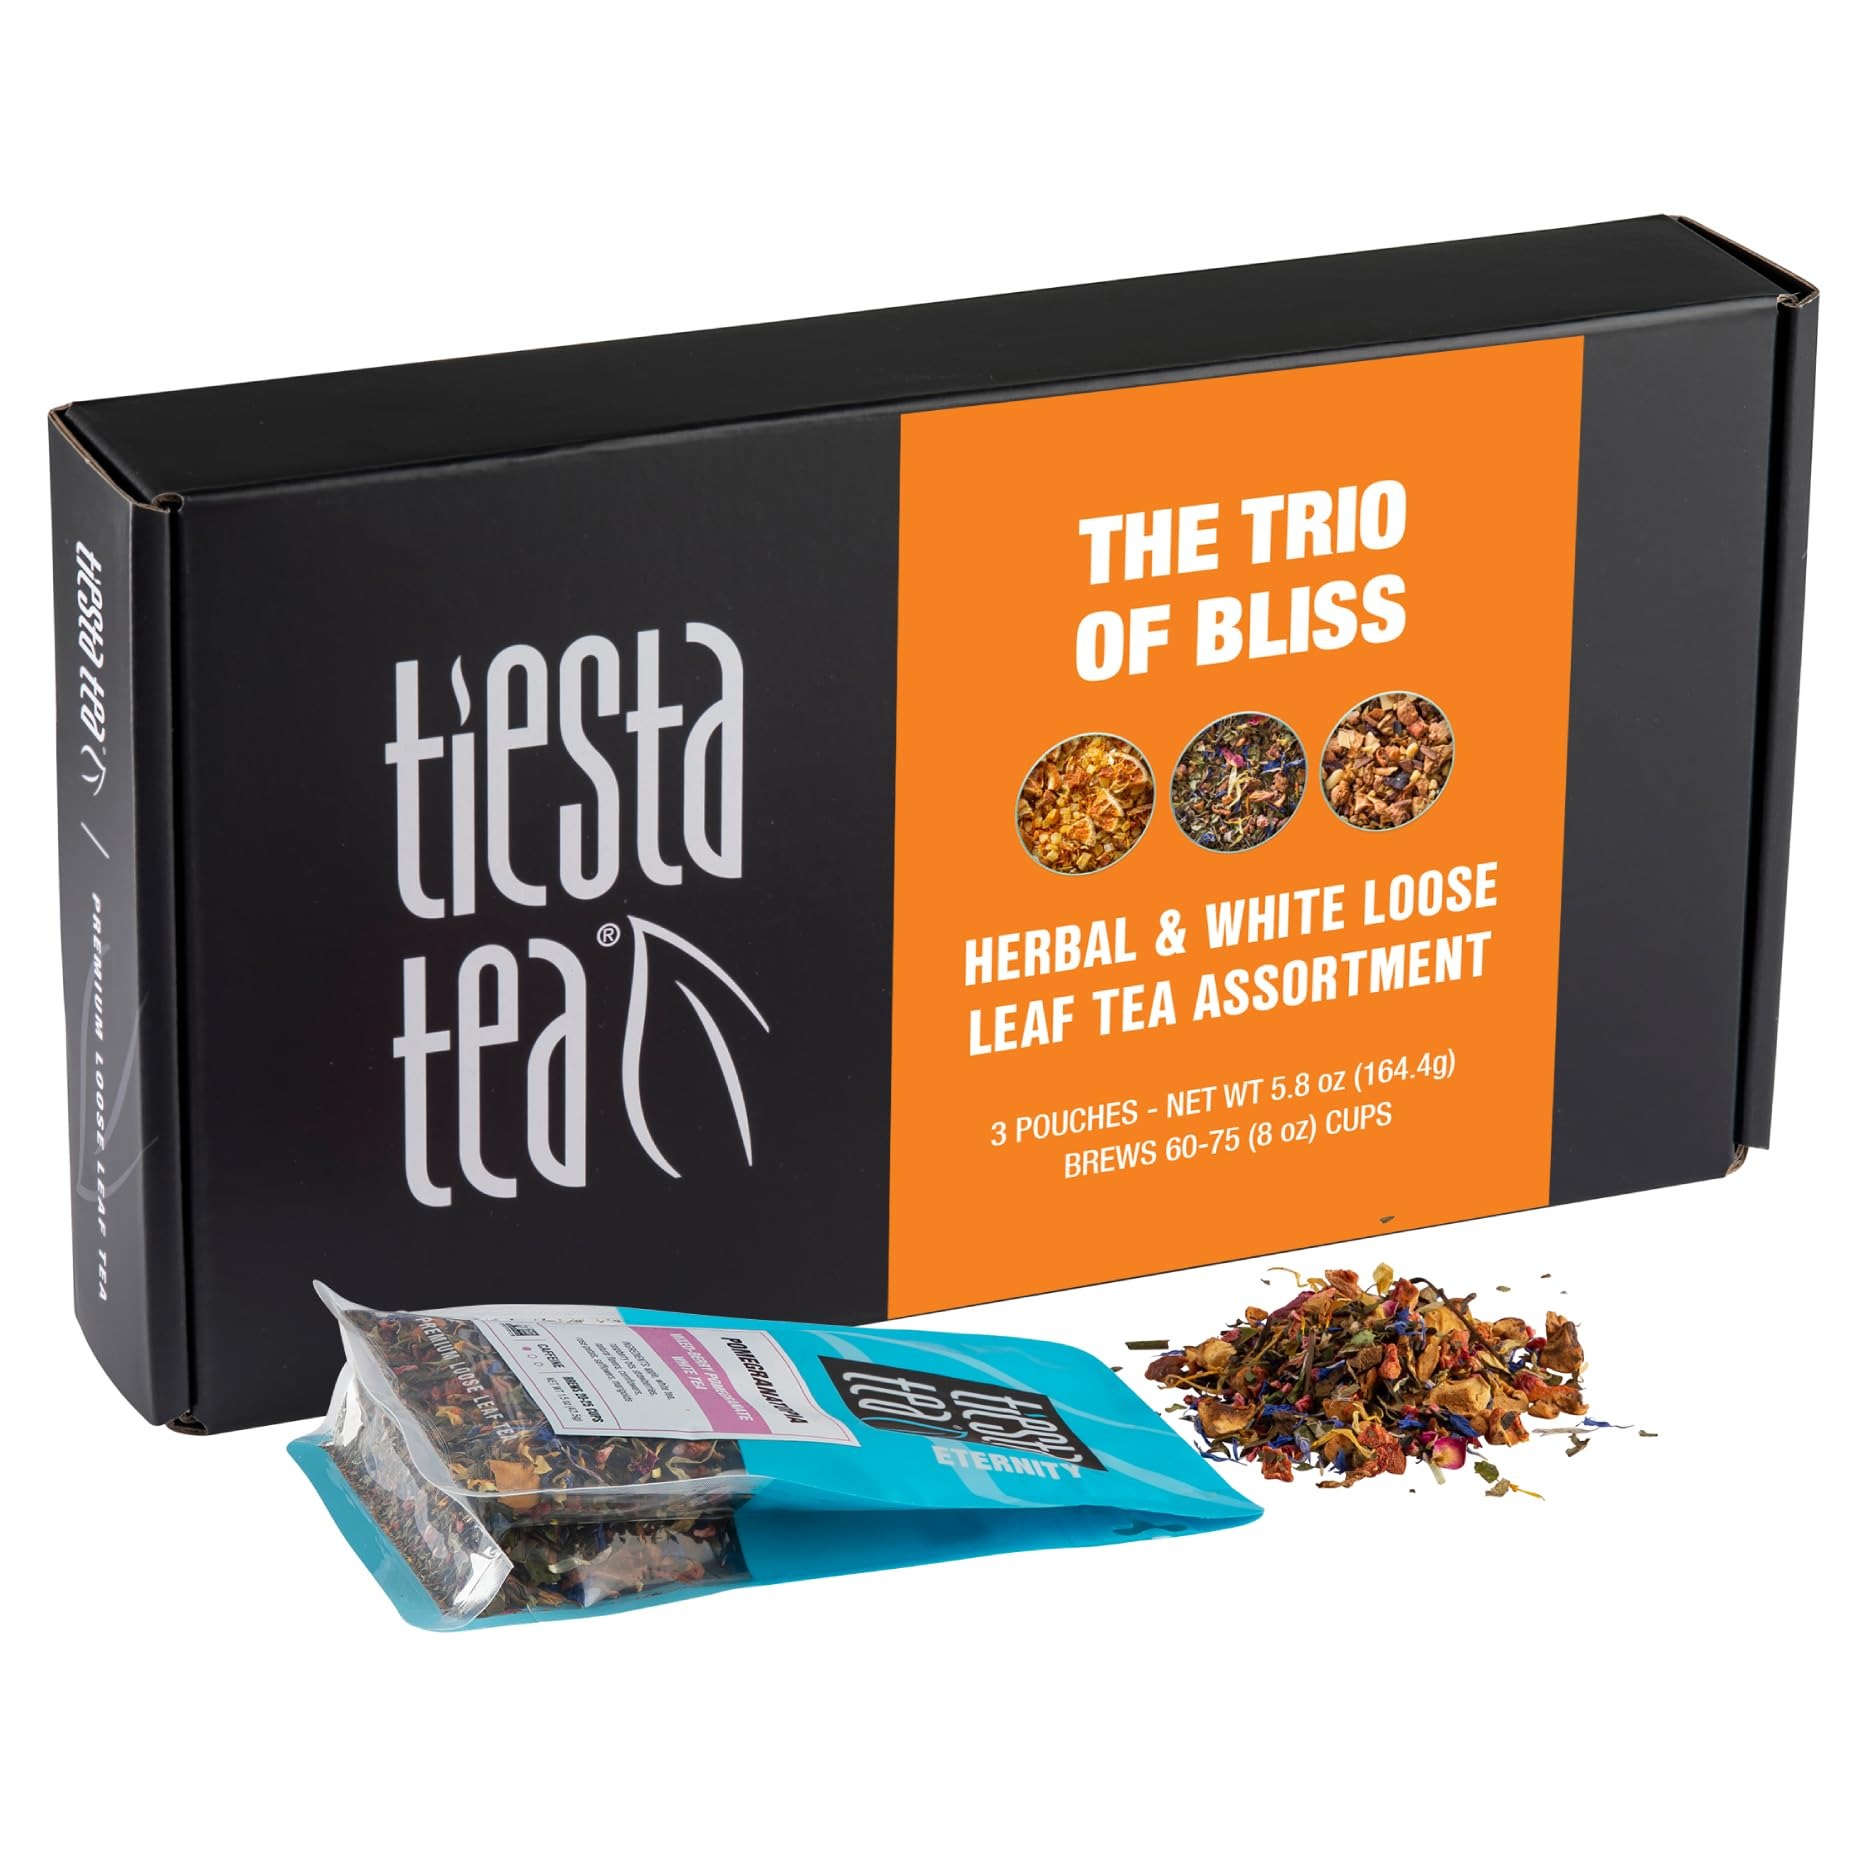
Item Name: Tiesta Tea - Herbal Tea Gift Box | Loose Leaf | Medium to Non-Caffeinated Variety Pack | Make Hot & Iced | 3 Pouches of Assorted Blends with Herbal, White & Fruit Bags
Bullet Point 1: DISCOVER A WORLD OF FLAVORS: This 3 pouch gift box set features a delightful array of loose leaf teas, including Maui Mango, Nutty Almond Cream, and Pomegranatopia. The pouches included may vary in size, typically ranging from 0.5 to 2 ounce in sample pouches. Each pouch brews 20 - 25 Cups, ensuring you have plenty to savor.
Bullet Point 2: PREMIUM LOOSE LEAF GIFT BOX: This assorted Loose Leaf Tea Gift Box Set is perfect for tea lovers who appreciate loose leaf blends, premium quality, and a variety of flavors that cater to every taste preference. Explore the world of tea with our collection of caffeinated and caffeine-free options, making it equally suitable for hot or iced tea lovers. Get ready to embark on a tea-tasting adventure with this exceptional tea bag variety pack!
Bullet Point 3: THE PERFECT TEA GIFT SET: Share the warmth of the season with the tea lovers in your life. Herbal Loose Leaf Tea Gift Box set is the perfect choice for teachers, bosses, neighbors, or anyone else who appreciates the gift of premium teas. Ideal for occasions like Christmas, Hanukkah, birthdays, and more. Give the gift of cozy, flavorful teas.
Bullet Point 4: FINDING THE RIGHT TEA: At Tiesta Tea, we believe in simplifying the tea selection process. We offer 5 functional categories, each with a variety of flavors, caffeine levels, and health benefits, so you can easily find the perfect tea to match your taste buds and preferences. Discover the ease of finding the right gift box tea set with Tiesta Tea.
Bullet Point 5: SEASONAL FLAVORS: Tiesta Tea’s loose-leaf blends are crafted to complement the vibrant, sunny days of Spring and Summer. These refreshing and aromatic flavors are perfect for sipping on warm afternoons, whether you’re unwinding at home or enjoying time outdoors with friends.
Product Description: Experience the rich world of loose leaf tea, where each sip becomes a sensory journey. Unlike constrained single-serve tea bags, loose leaf tea offers an authentic visual and flavorful delight while unlocking the full spectrum of health benefits. It's simplicity at its finest, a treat for both your eyes and taste buds. Once you embrace the authenticity of our loose leaf tea gift box set, you'll never look back. To fully savor this experience, choose from options like tea filters, reusable tea balls, brew baskets, or the Tiesta Tea Brewmaster. Our quest for excellence takes us worldwide to source the finest ingredients - traditional Japanese green tea, organic Indian black and green teas, and rich Chinese oolong. We complement these with fruits, flowers, and spices. Elevate your tea rituals with Tiesta Tea's loose leaf offerings and embark on a journey of flavor, aroma, and wellness, redefining your tea experience one loose leaf at a time.
Value: 5.8
Unit: Ounce

Price: 21.95